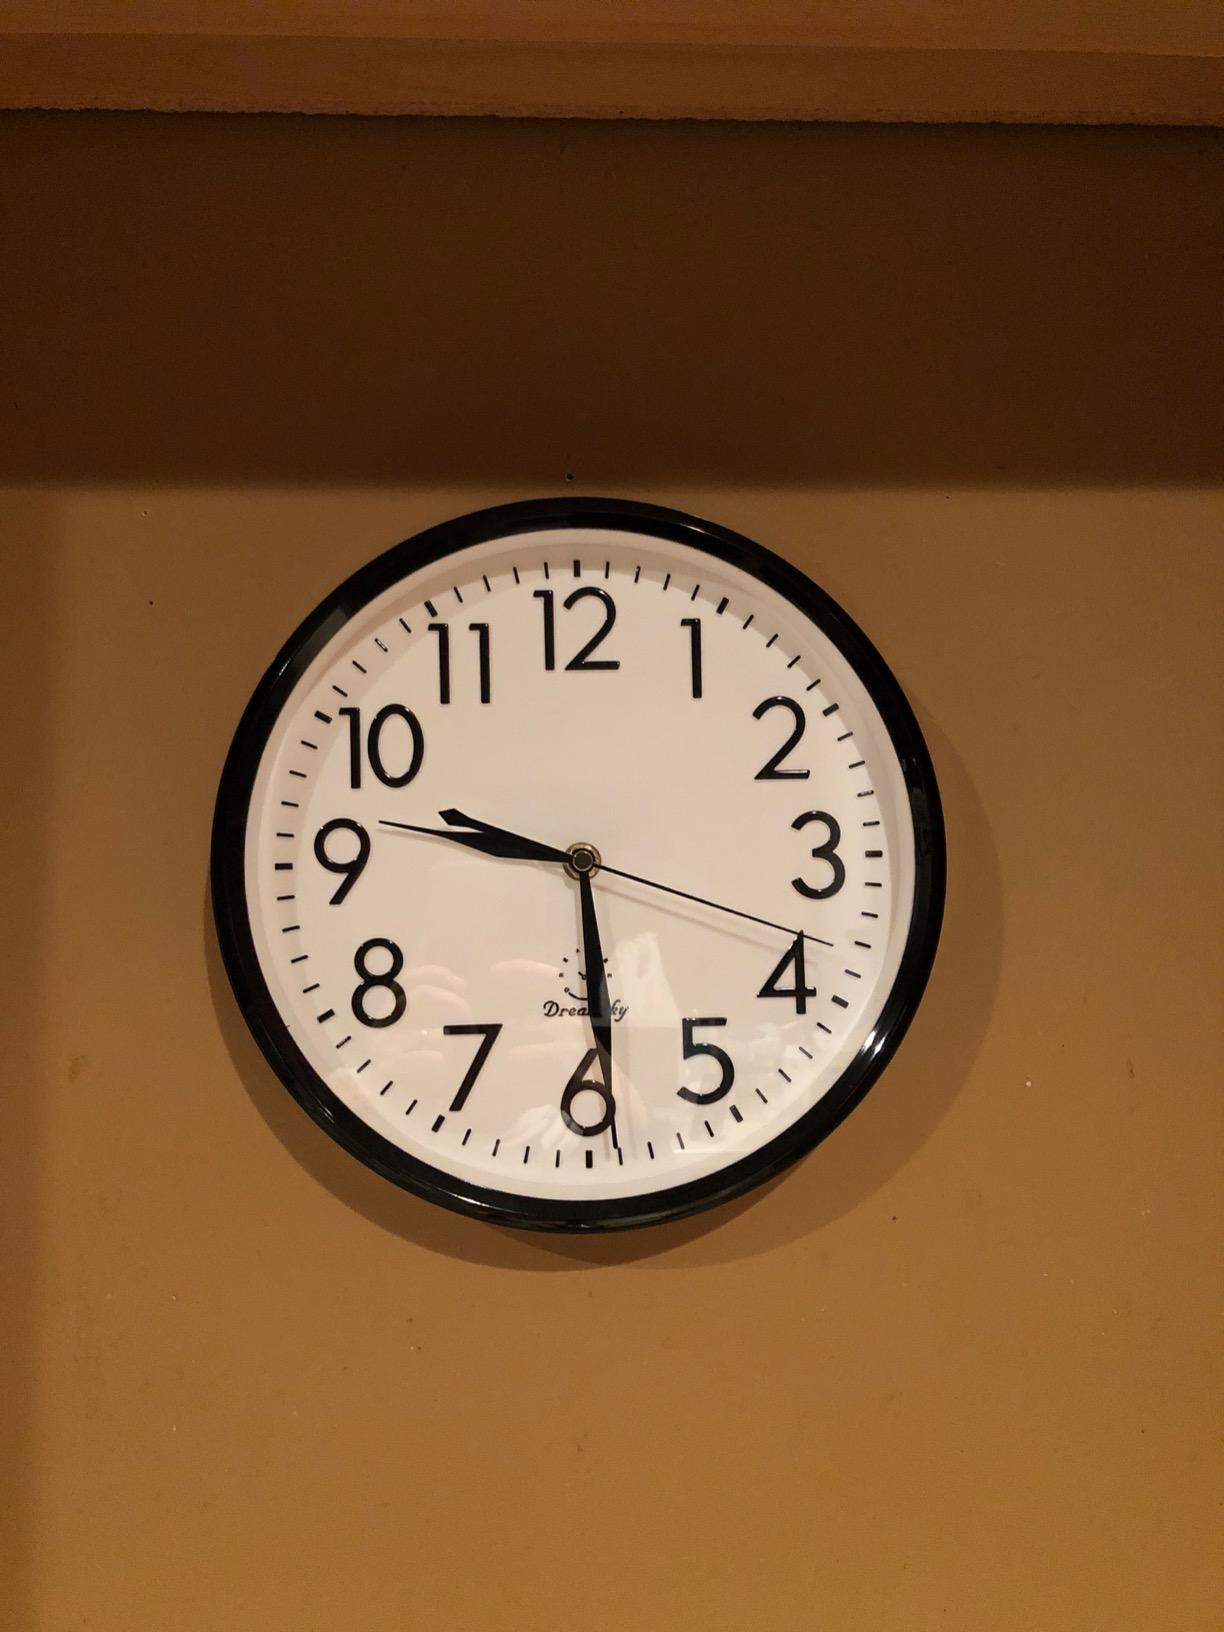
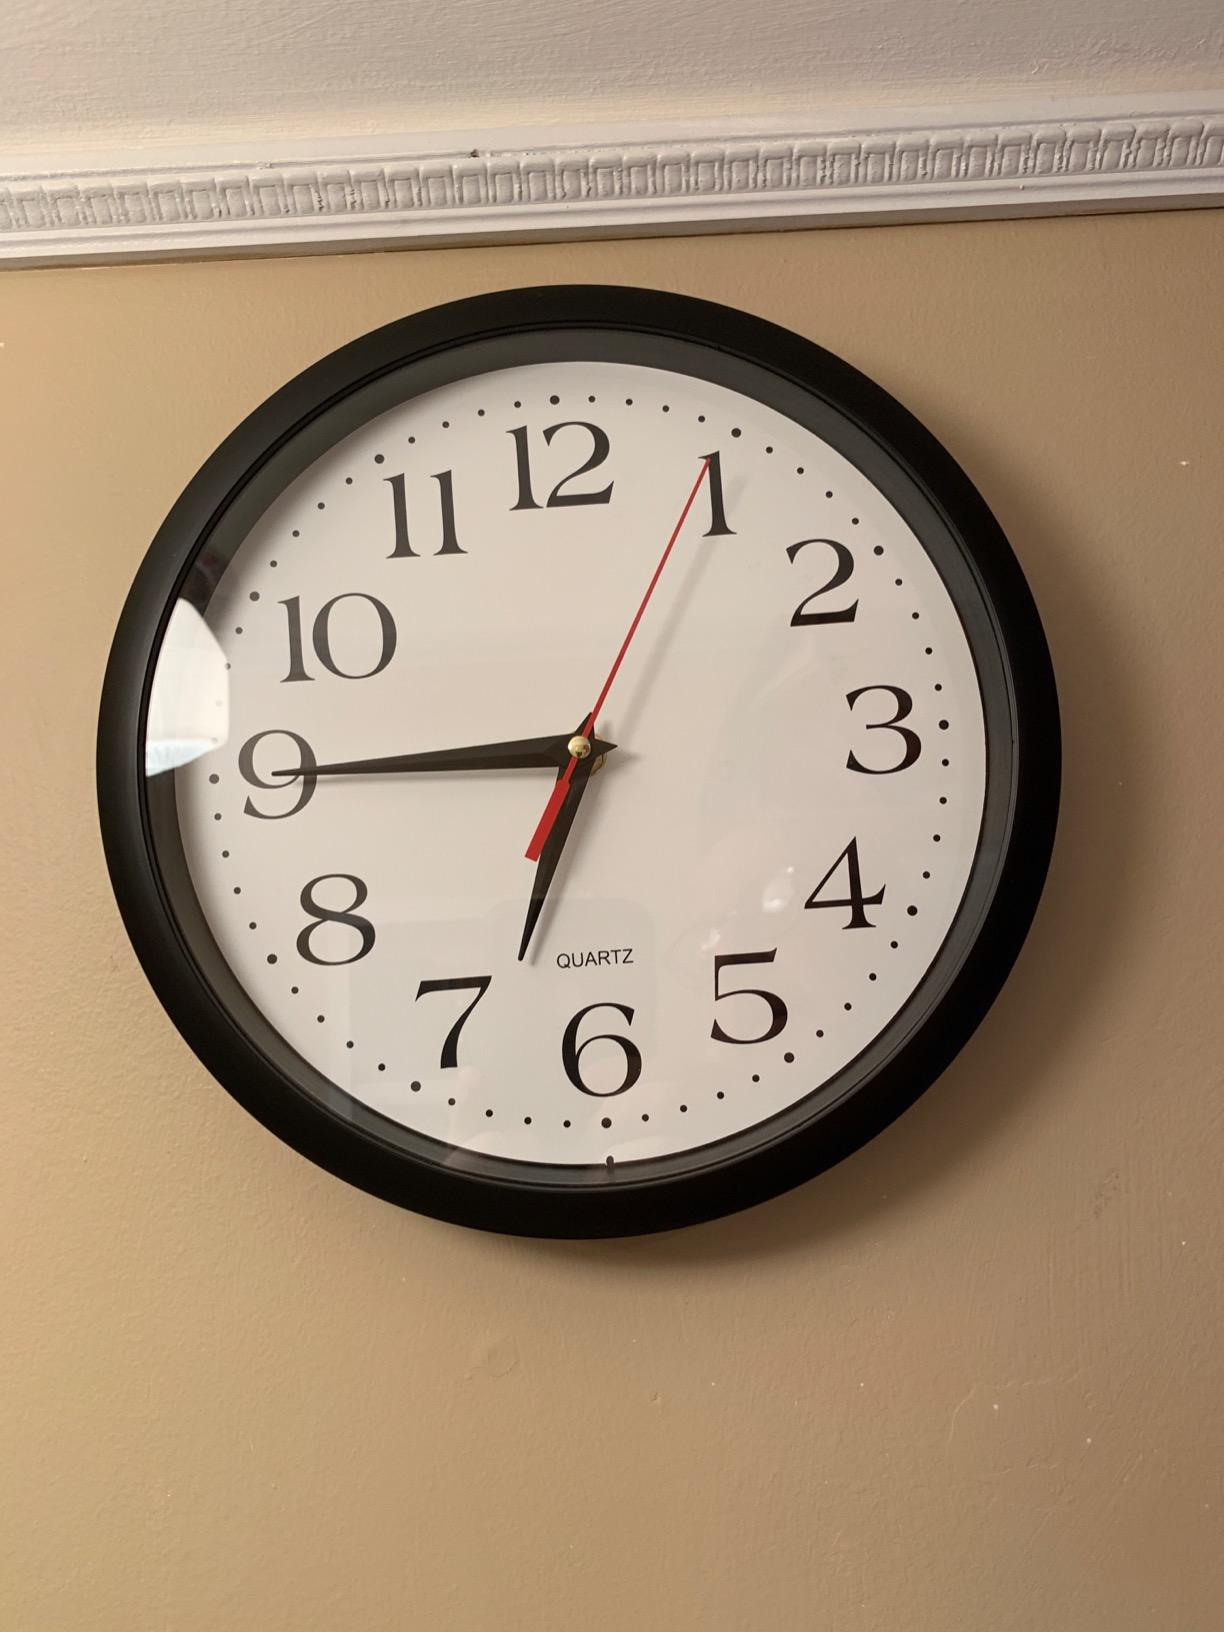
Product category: clock
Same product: no